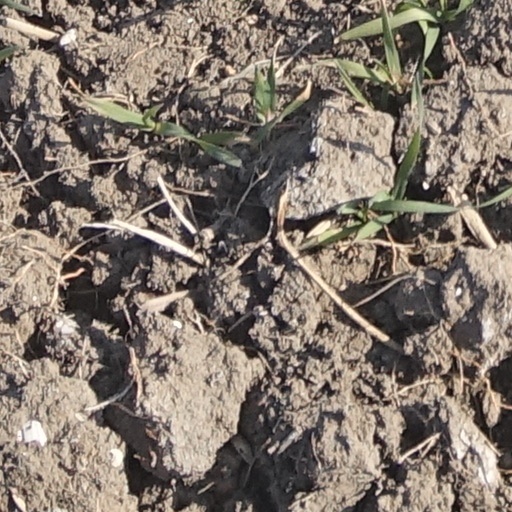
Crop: wheat